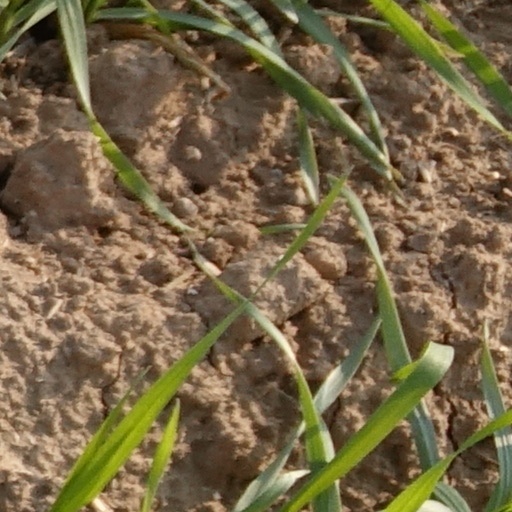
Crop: wheat